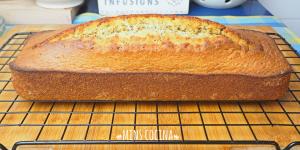
bizcocho de limon y semillas de amapola